Stolen Summer

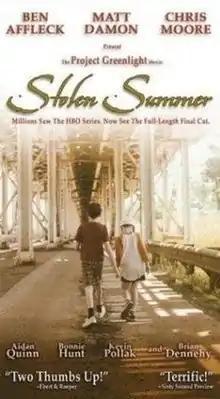
Theatrical release poster

Stolen Summer is a 2002 American drama film about a Catholic boy who befriends a terminally ill Jewish boy and tries to convert him, believing that it is the only way the Jewish boy will get to Heaven. Directed by first time writer/director Pete Jones, "Stolen Summer" is the first film produced for "Project Greenlight", an independent film competition created by Ben Affleck and Matt Damon, and sponsored by HBO. "Project Greenlight" aired on HBO as a documentary series chronicling the selection of Jones's script from approximately seven thousand entries, and the production of the film in Chicago in 2001.